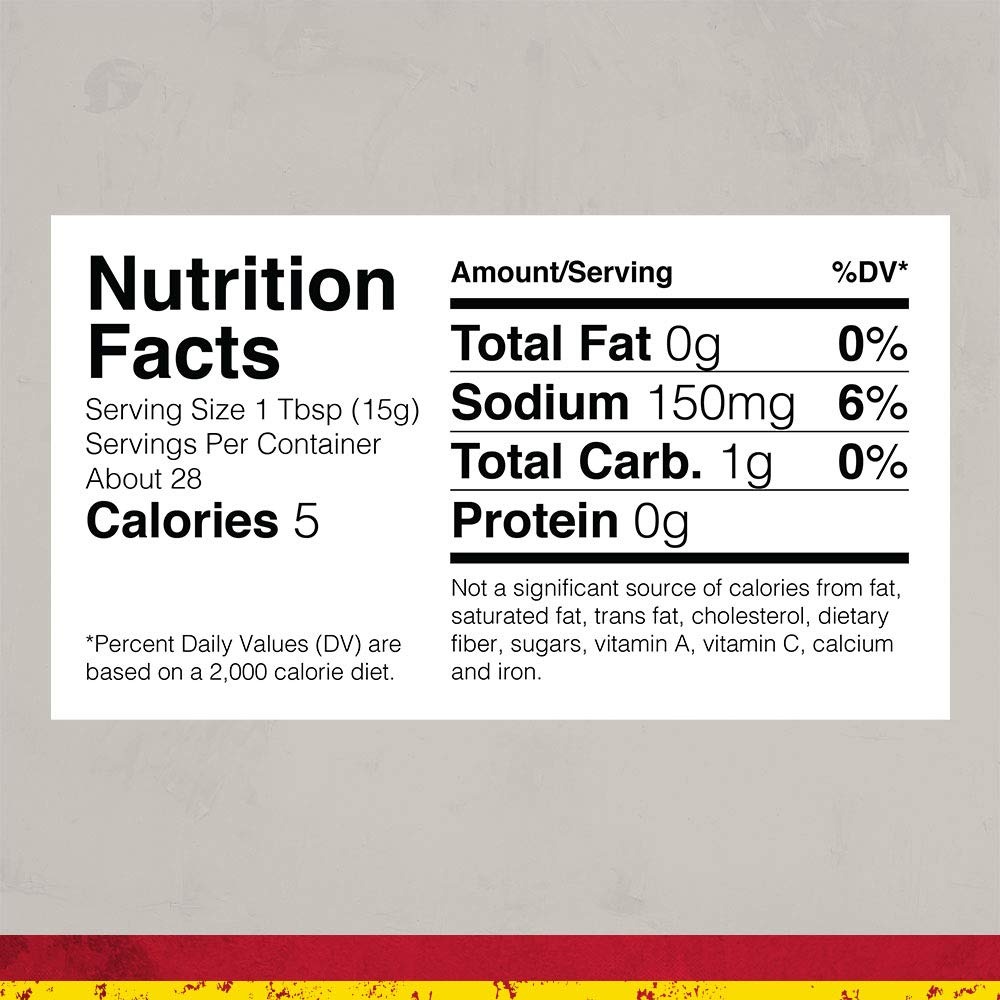
Item Name: La Victoria Green Taco Sauce Mild, 15 Ounce (Pack of 3)
Value: 45.0
Unit: Ounce

Price: 3.54